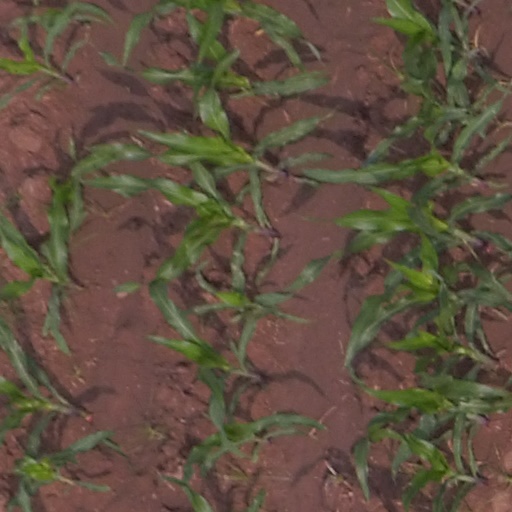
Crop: maize; corn